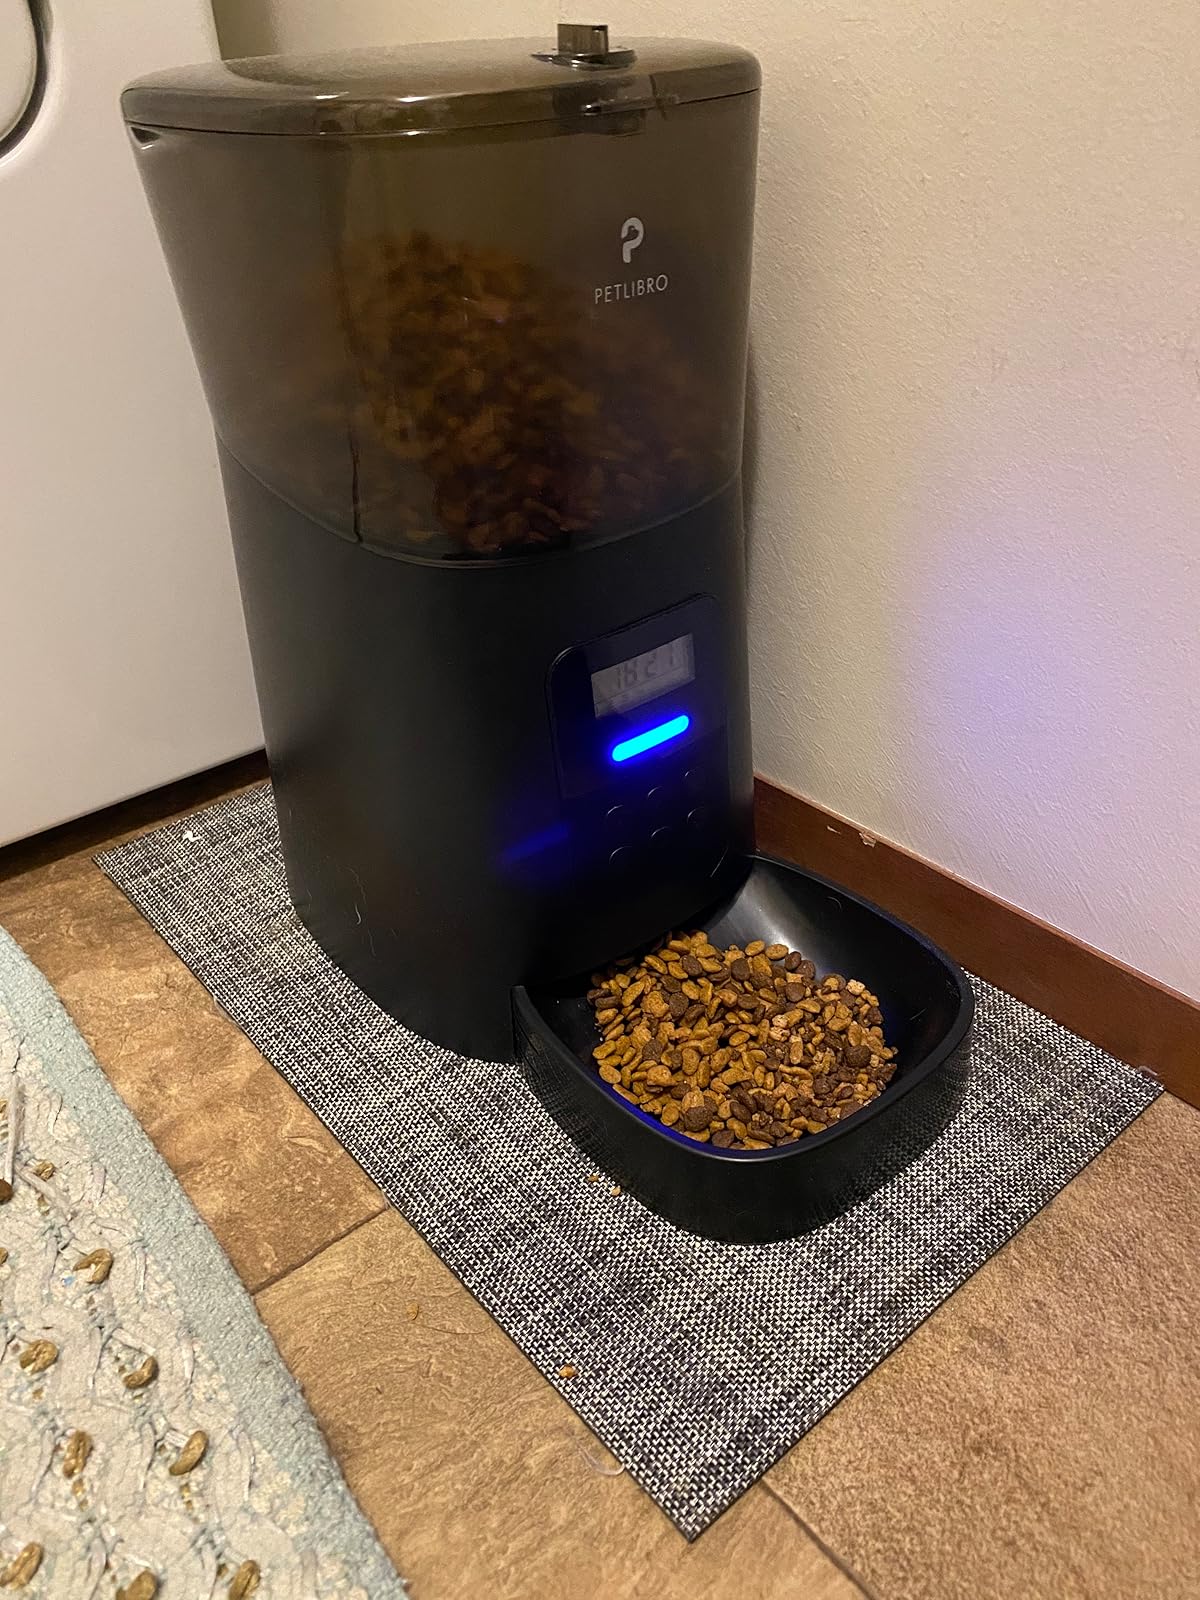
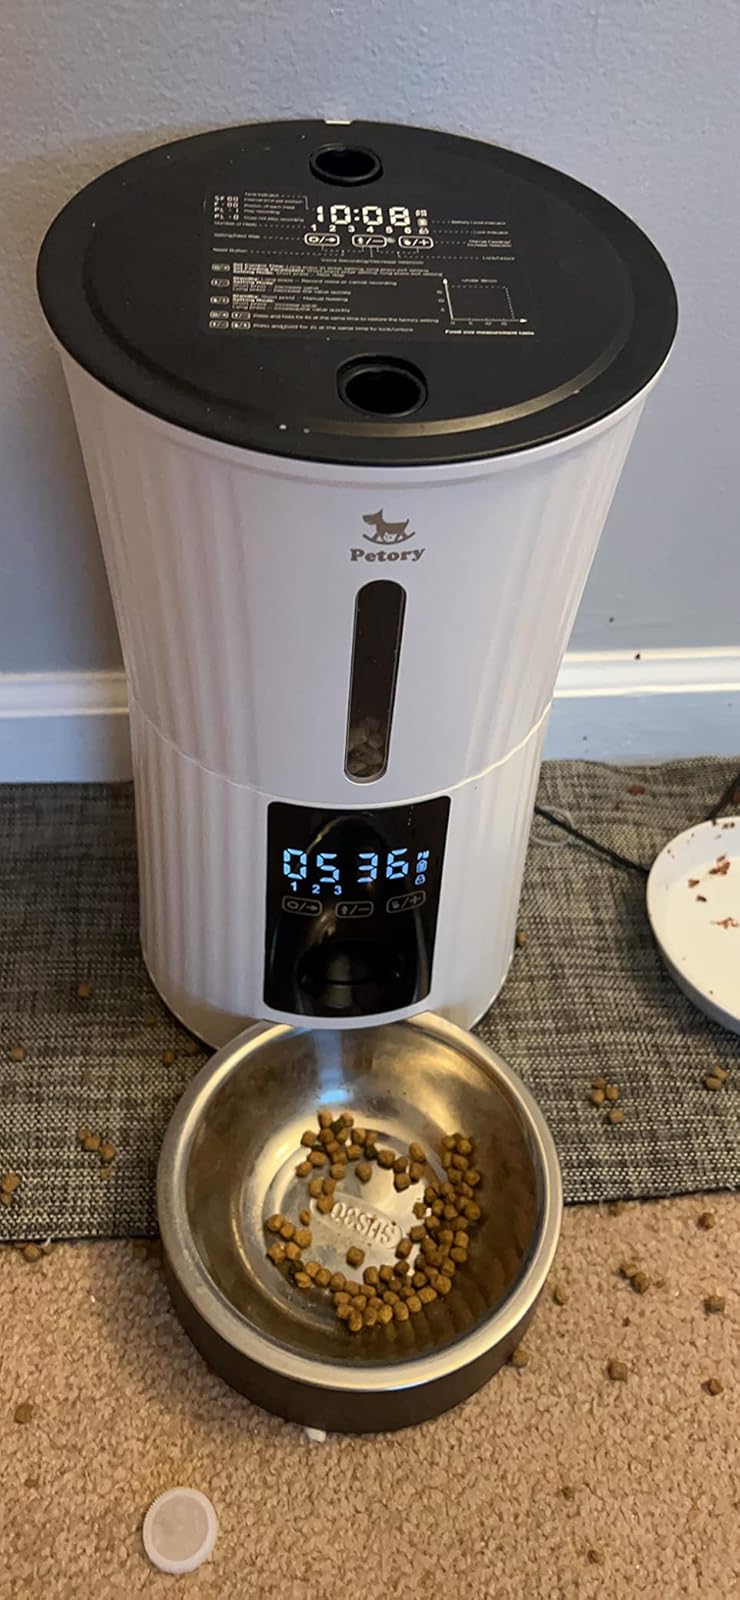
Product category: items_feeder
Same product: no